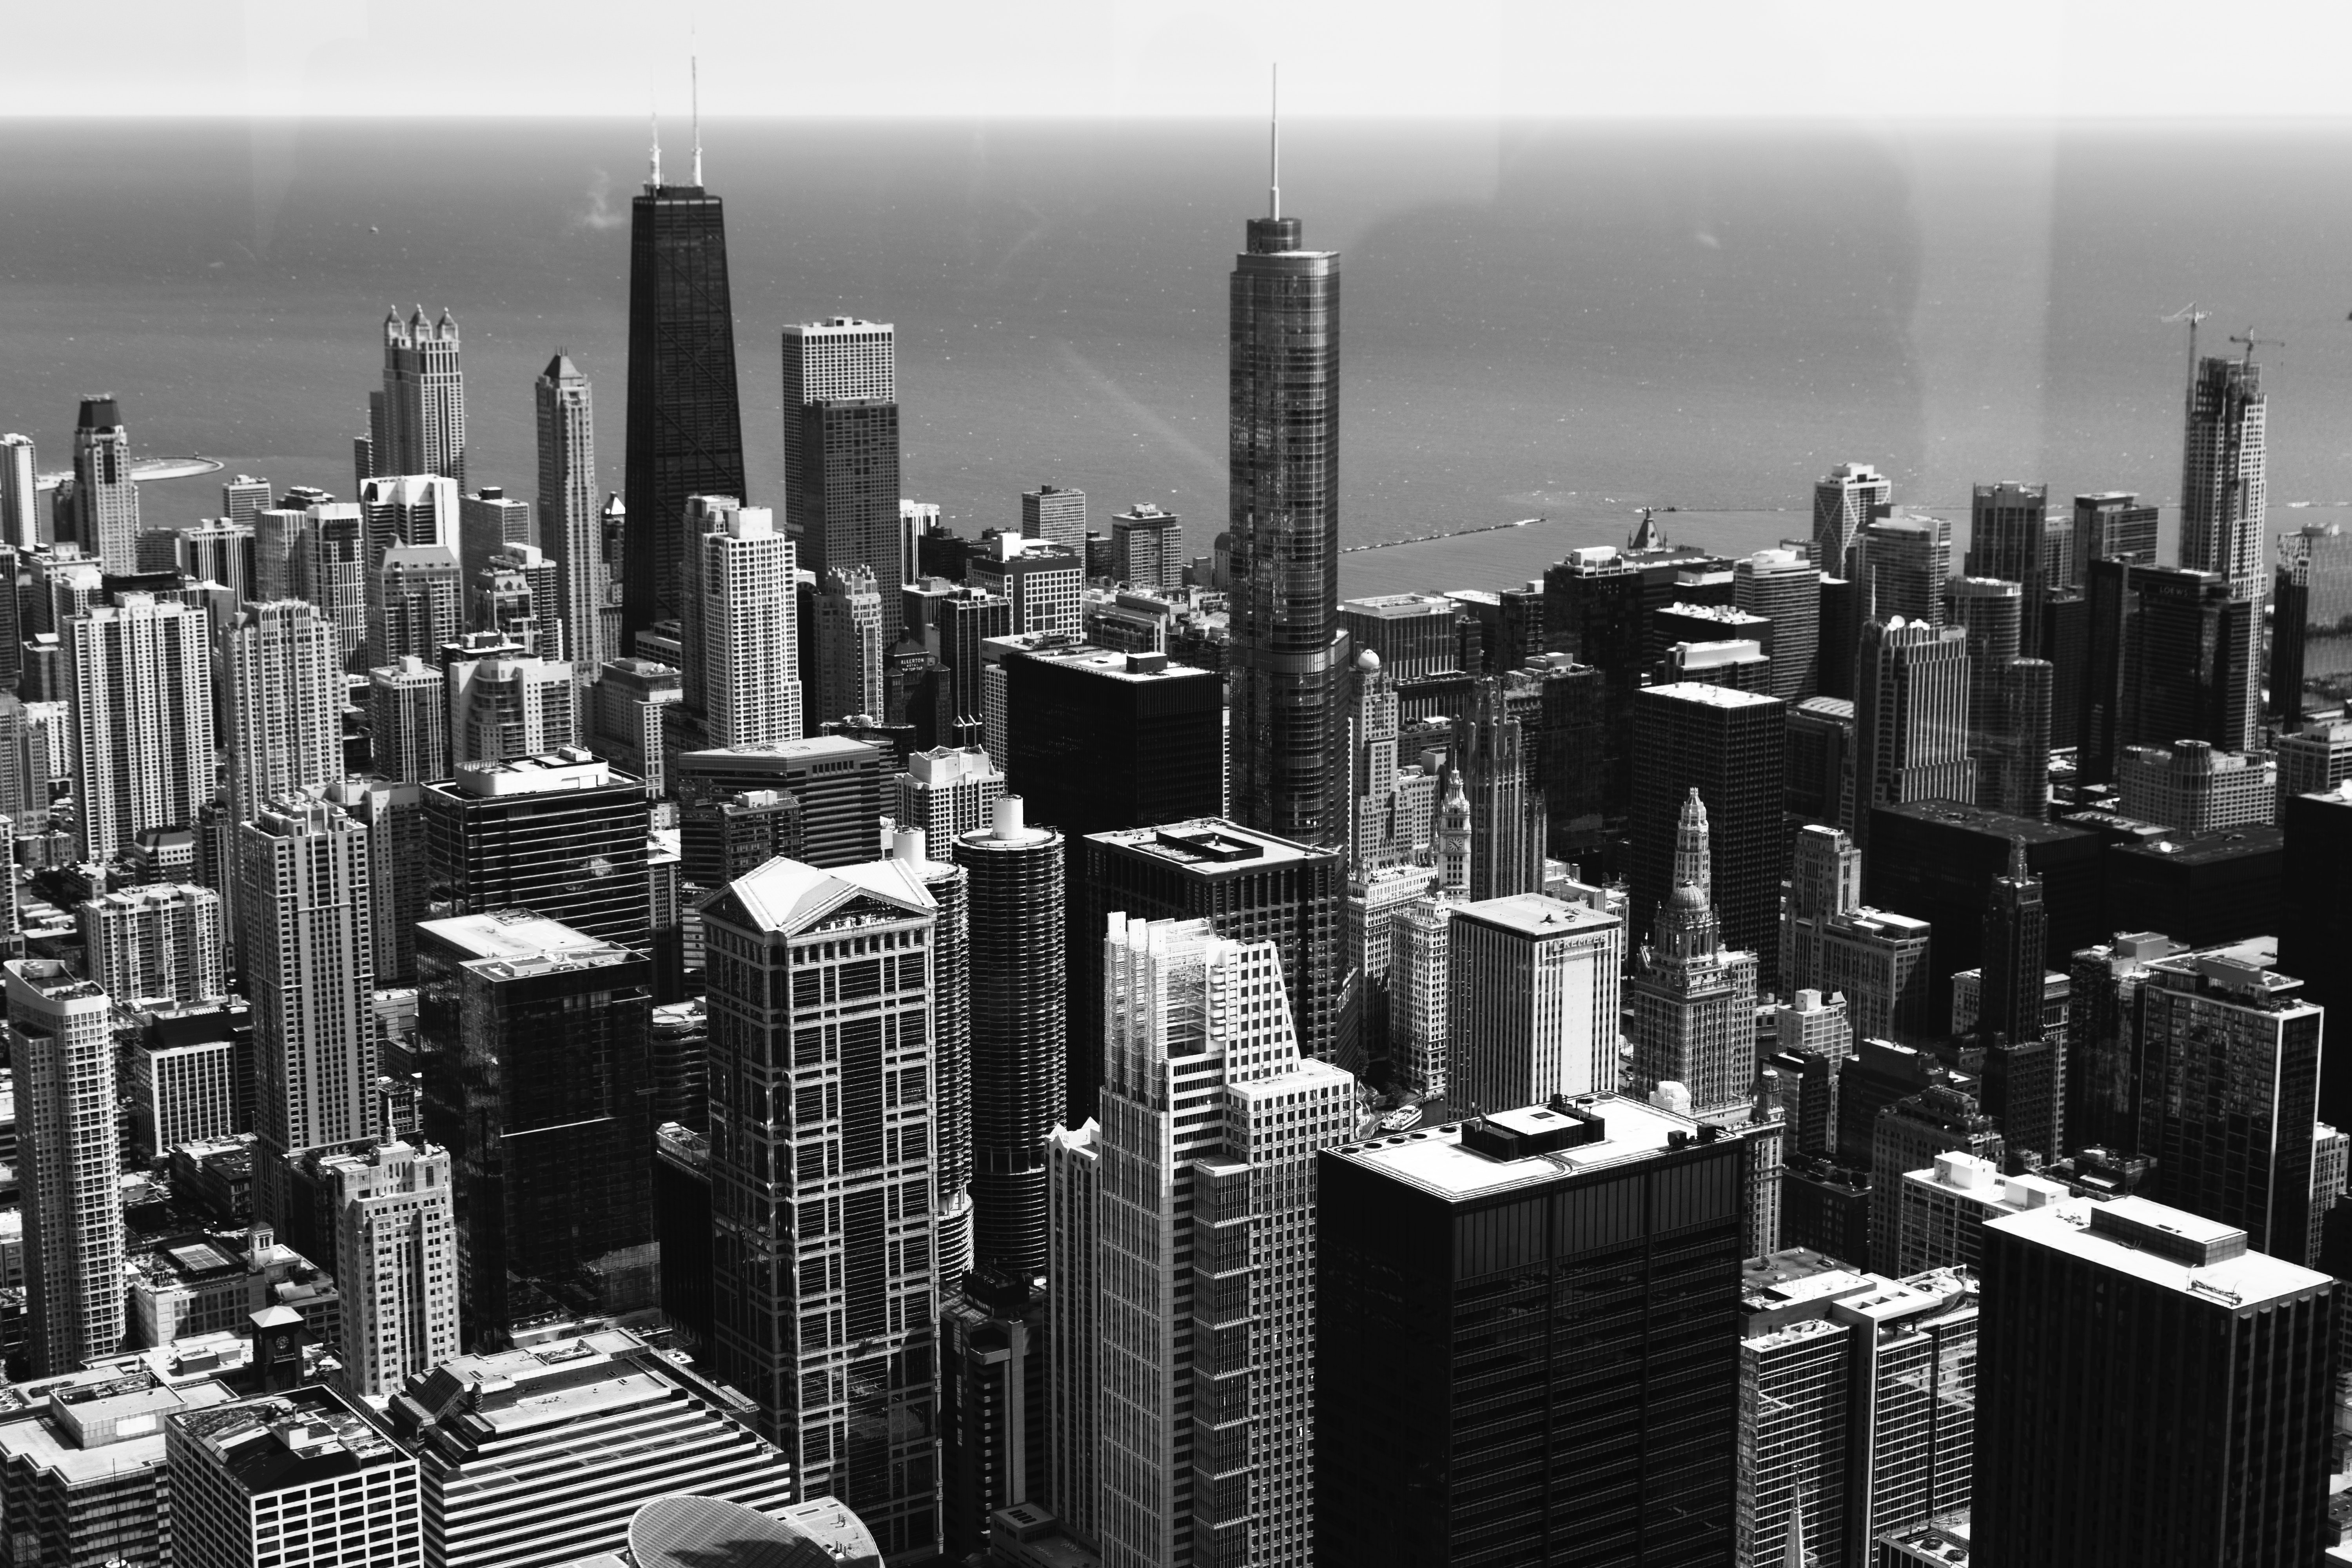
cityscape, metropolis, metropolitan area, city, skyscraper, urban area, skyline, tower block, human settlement, downtown, daytime, black and white, building, architecture, commercial building, monochrome photography, mixed use, tower, photography, monochrome, corporate headquarters, style